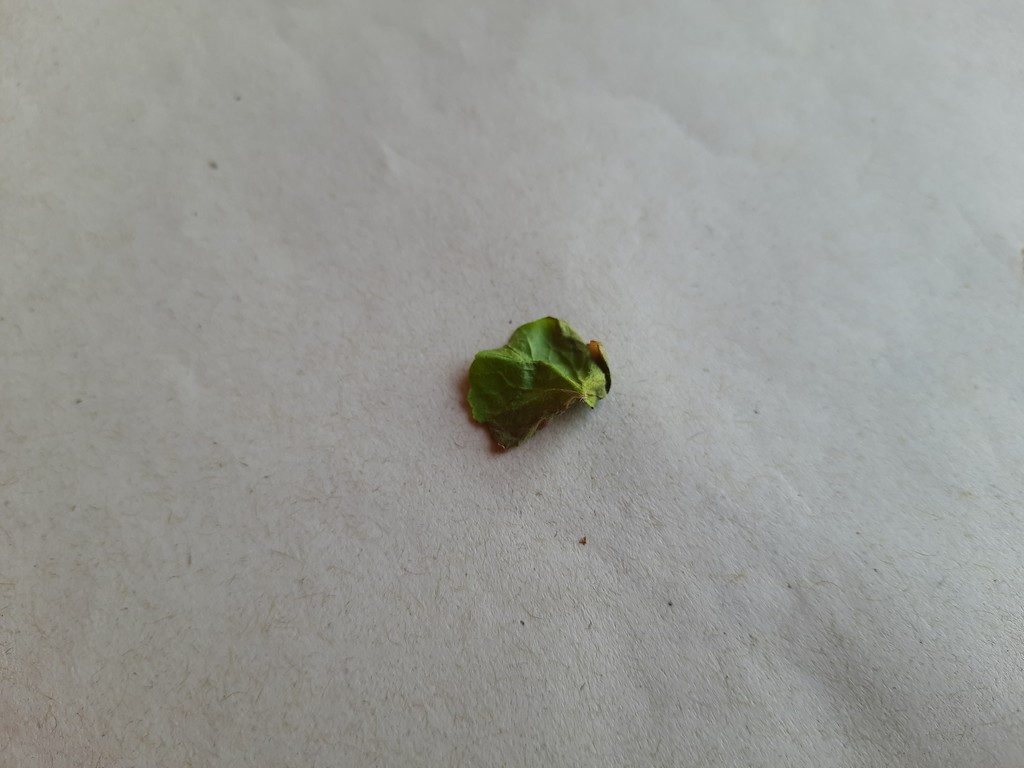
Label: Unhealthy